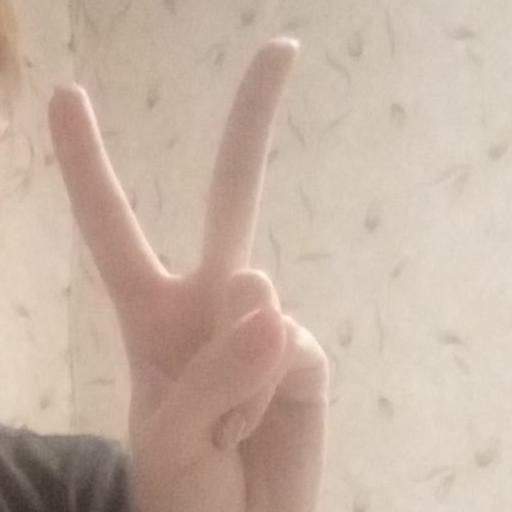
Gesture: peace